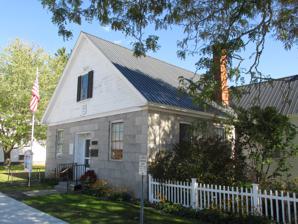
Building: Fryeburg Public Library
Country: United States of America
Year built: 1832
United States historic place District No. 1 Schoolhouse U.S. National Register of Historic Places Show map of Maine Show map of the United States Location 515 Main St., Fryeburg, Maine Coordinates 44°0′54″N 70°58′57″W / 44.01500°N 70.98250°W / 44.01500; -70.98250 Area 0.3 acres (0.12 ha) Built 1832 ( 1832 ) Built by Arnold Floyd NRHP reference No. 84001466 Added to NRHP July 19, 1984 The Public Library of Fryeburg, Maine is located at 515 Main Street.  The library is located in a stone building, which was built in 1832 as the District No. 1 Schoolhouse , and is one of only two known 19th-century stone schoolhouses in the state.  It was listed on the National Register of Historic Places in 1984. Description and history The main block of the library is a 1 + 1 ⁄ 2 -story structure, whose first level is built of ten courses of ashlar granite blocks.  The gable ends of upper half-story are clad in clapboards.  The main entrance faces west in a recessed, paneled doorway.  Two wood-frame ells extend north and south from the rear portion of the building, giving it a T shape.  One of these wings, added in 1957, was donated by Clarence E. Mulford , the noted author of Hopalong Cassidy and other western novels, and now contains memorabilia related to him.  The other was added on 1973, and extends the building from where there was originally a secondary entrance. Its construction was funded by John Weston, and houses the town's local history collection. The schoolhouse was built in 1832, and was, at the time of its listing on the National Register of Historic Places in 1984, one of only two known surviving 19th-century stone schoolhouses in the state, and by far the best-preserved.  It was used by the town until the construction of another school in 1903, at which time is given to the Fryeburg Women's Library Club, which had been founded in 1890 to maintain a library collection for the village.  The library is now owned and maintained by the town. See also National Register of Historic Places listings in Oxford County, Maine References